Ngatapa Branch

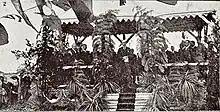
Lord Islington turning the first sod near King's Road in 1912

Construction started in 1911. The first sod was turned by the Governor, Lord Islington, on Saturday 10 February 1912, just north of King's Road, where the branch was intended to join the line towards Rotorua. In July 1912 it was decided that the junction should instead be near Mākaraka. There was much criticism of slow progress; the 1912 Reform government cut spending on many branches and were slow to mechanise work. In 1914 there were also complaints that a change from cooperative contracts to contracts with small contractors wasn't working. Due to the slips the route near Ngātapa was changed and contracts postponed. The Minister of Public Works, William Fraser, said £45,000 was budgeted for the line in 1914-15 and £45,968 had been spent. The rails reached Ngātapa on 7 July 1914. The only substantial structure was the bridge over the Waipaoa River. It had 3 spans of and 2 of . A temporary bridge was built over the river in 1913, but swept away in 1914. The line was completed to Ngatapa by December 1915, although it was not formally handed over to the New Zealand Railways Department (NZR) until 15 December 1924. In 1915 earthworks and a short tunnel were being built in the 3 miles beyond Ngātapa. Between 1918 and 1920, work started at Wairoa on the section to Frasertown, which was to have been linked through to Ngatapa, and on the Waikura section beyond Ngatapa, but all work was stopped in 1920 after the Waikura section was found to be unstable.